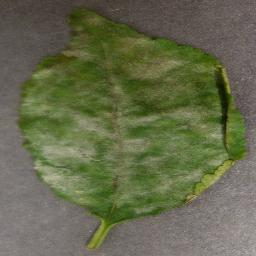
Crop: cherry
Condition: (including_sour)_powdery_mildew